Fox squirrel

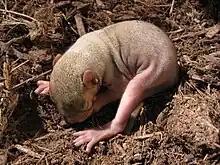
A fox squirrel pup

During the winter in Kansas, osage orange is a staple item supplemented with seeds of the Kentucky coffee tree ("Gymnocladus dioicus") and honey locust ("Gleditsia triacanthos"), corn, wheat, eastern cottonwood ("Populus deltoides" var. "deltoides") bark, ash seeds, and eastern red cedar ("Juniperus virginiana") berries. In the spring, fox squirrels feed primarily on buds of elm, maple, and oaks but also on newly sprouting leaves and insect larvae.